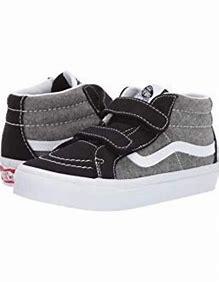
Brand: Vans
Model: SK8 Mid